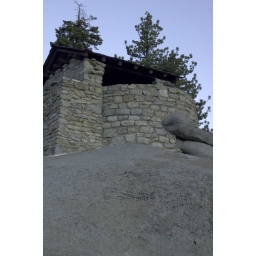
This stone building houses the geology exhibit at Glacier Point in Yosemite National Park.